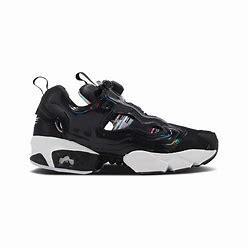
Brand: Reebok
Model: Instapump Fury OG